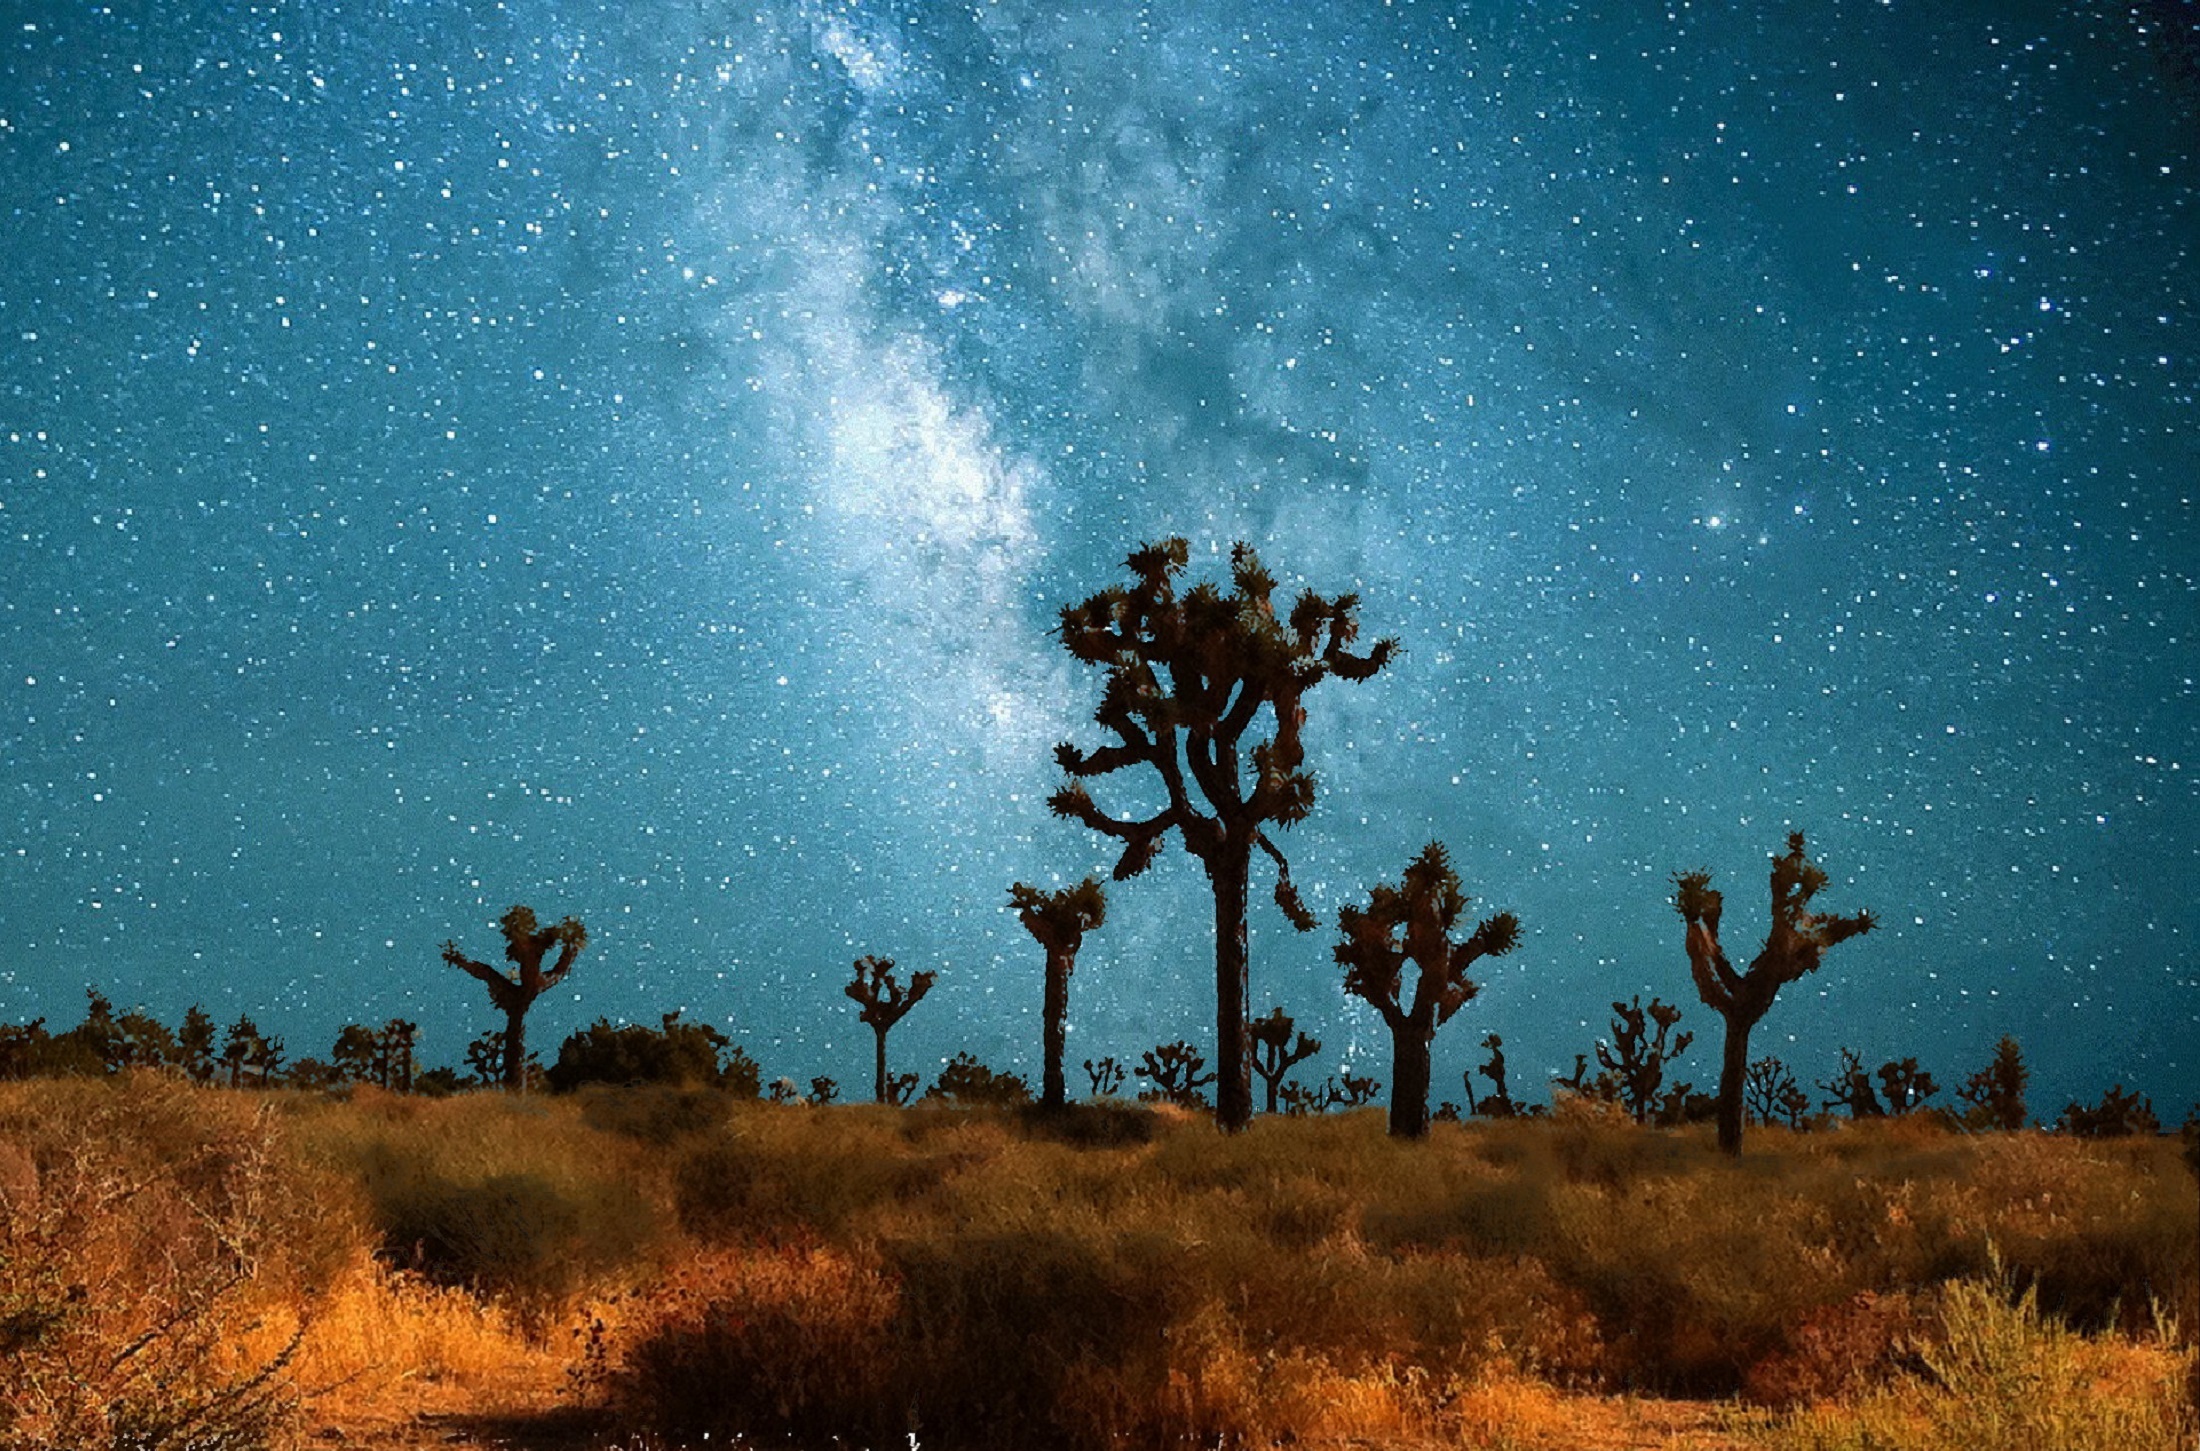
cactus, sky, night, star, milky way, cosmos, desert, atmosphere, evening, africa, blue, night sky, astronomy, universe, starry sky, celestial body, collage, screenshot, astronomical object, star trails, computer wallpaper, background radiation